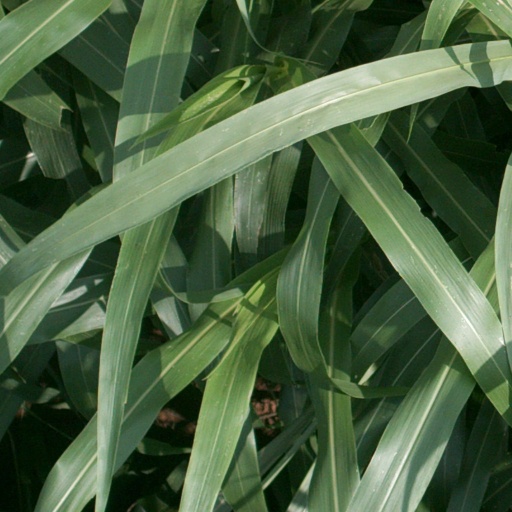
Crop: sorghum